John Finch (died 1763)

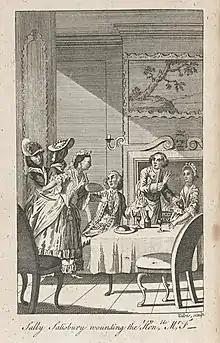
Sally Salisbury wounding the Honourable Mr F----

Finch was the third son of Daniel Finch, 2nd Earl of Nottingham and 7th Earl of Winchilsea and his second wife Anne Hatton, daughter of Christopher Hatton, 1st Viscount Hatton. He was educated at Eton College from 1706 to 1707 and matriculated at Christ Church, Oxford on 26 January 1708, aged 15. In 1711, he was admitted at Inner Temple, and was called to the bar in 1719.